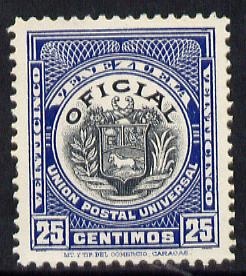
Venezuela 1912 Official 25c (without Stars) virtually unmounted mint SG O356
Brand: Avion Thematics
Category: Arts & Entertainment > Hobbies & Creative Arts > Collectibles > Postage Stamps > Definitive Stamps